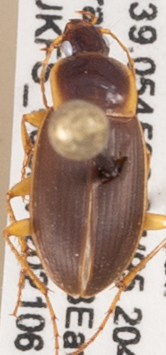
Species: Calathus opaculus
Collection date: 2021-06-15
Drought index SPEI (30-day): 0.206
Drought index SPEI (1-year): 0.142
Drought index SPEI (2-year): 0.968